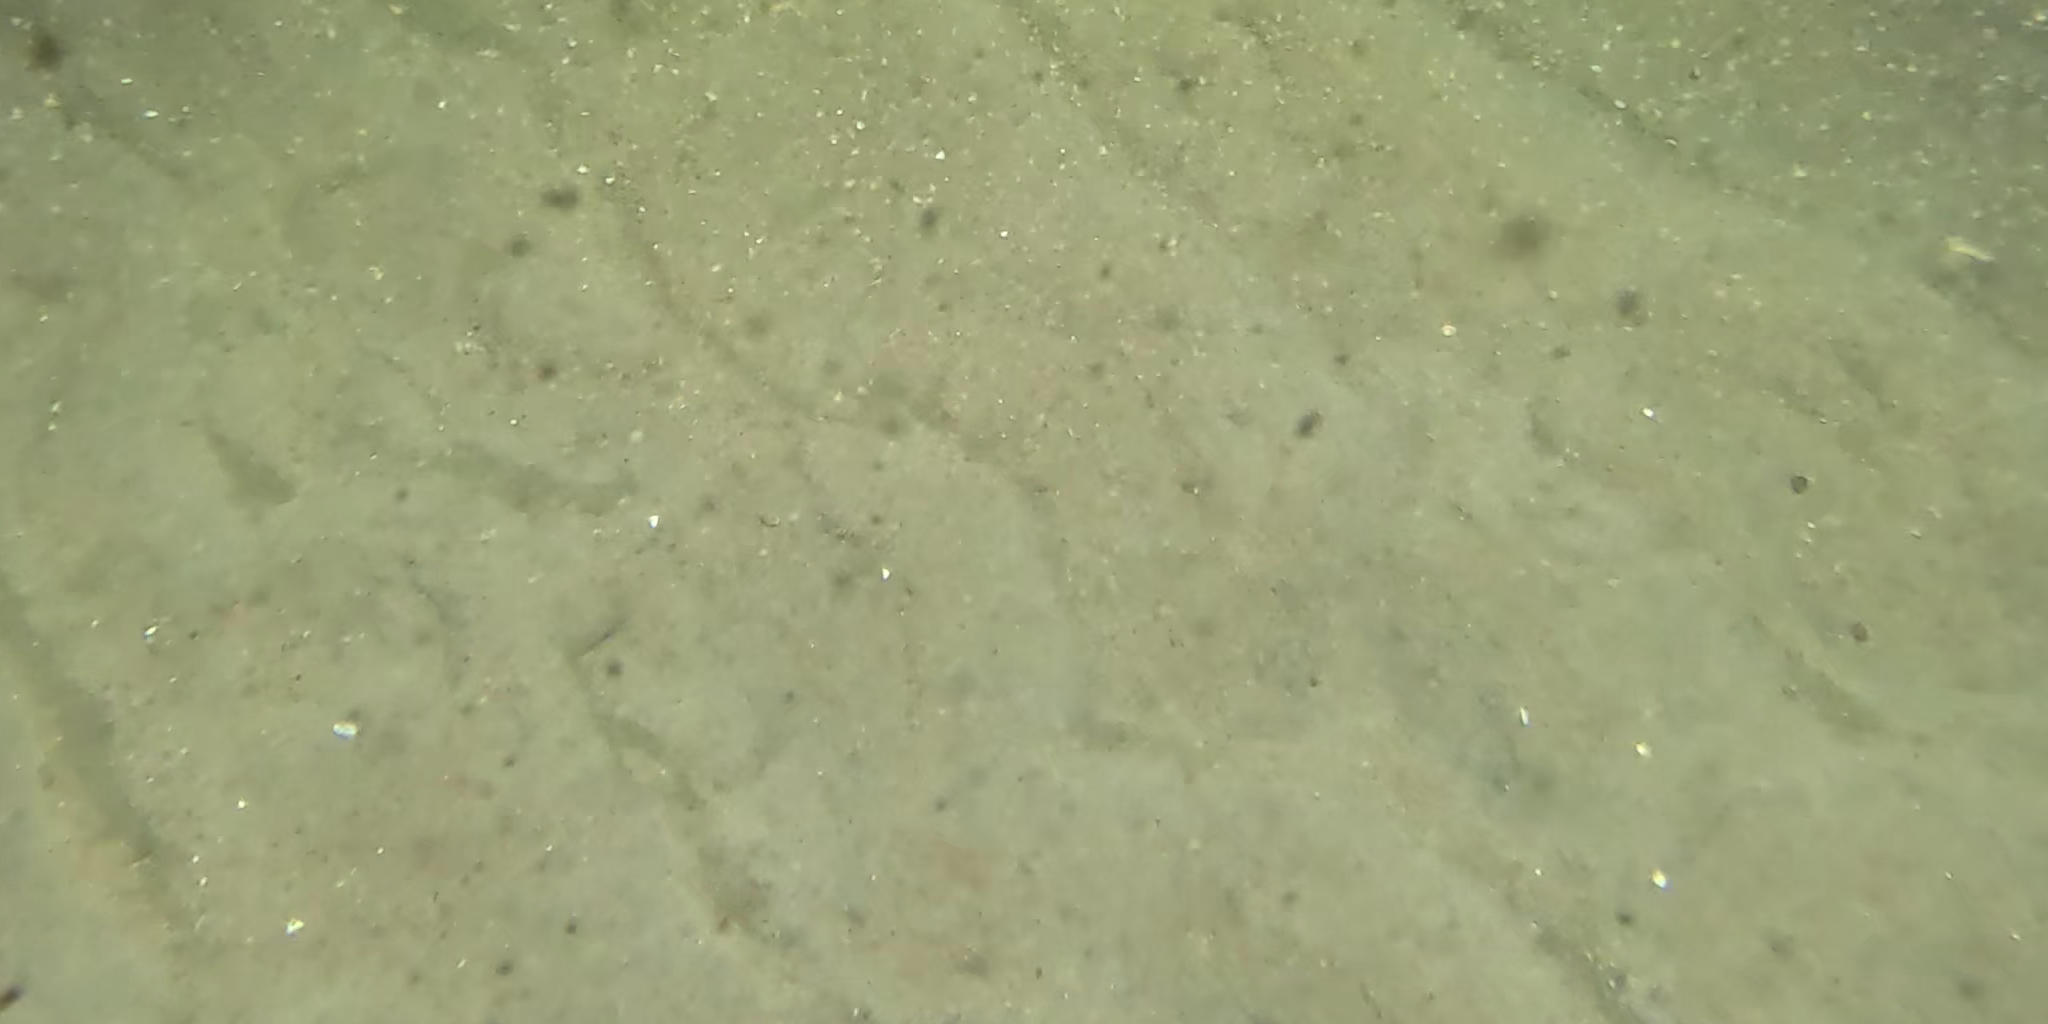
Seabed habitat: sand